Numa Andoire

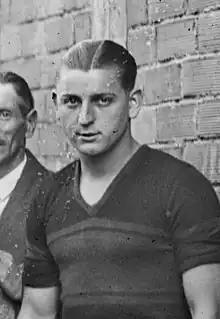
Andoire in 1931

was a French football defender and a manager. He participated at the 1930 FIFA World Cup, but did not gain any caps with the France football team.